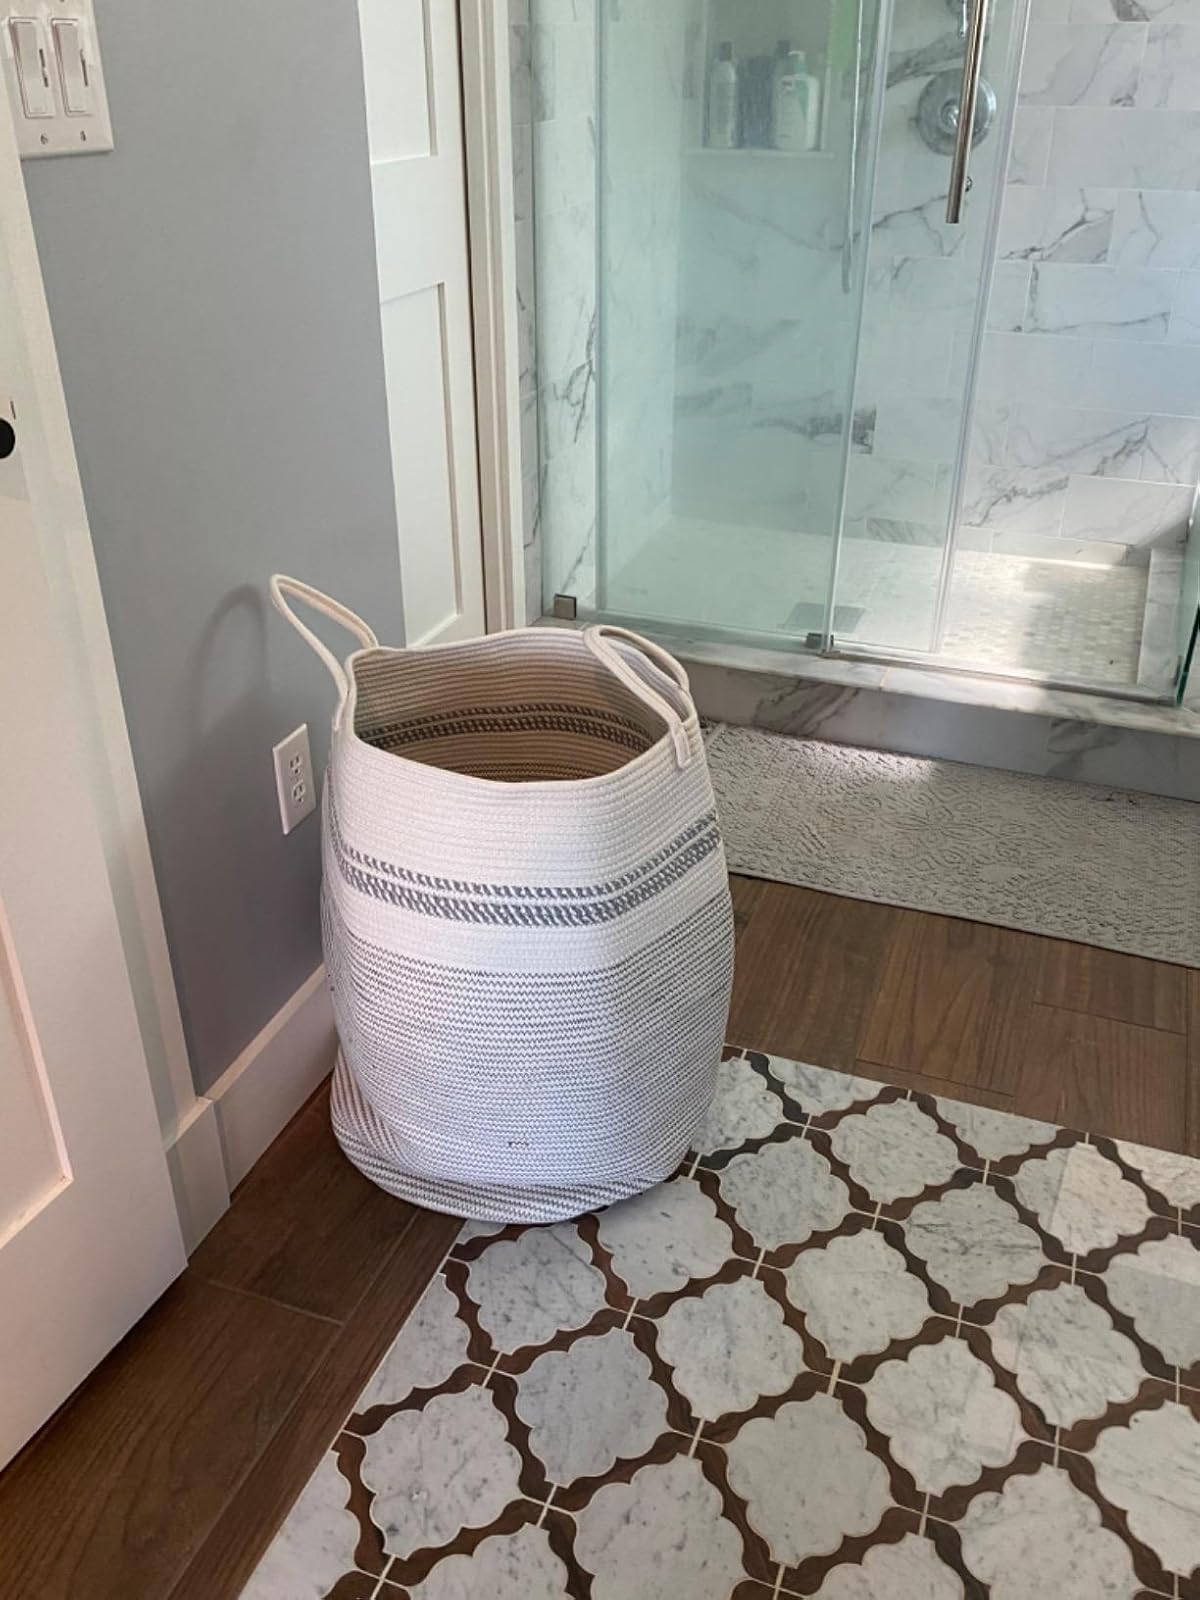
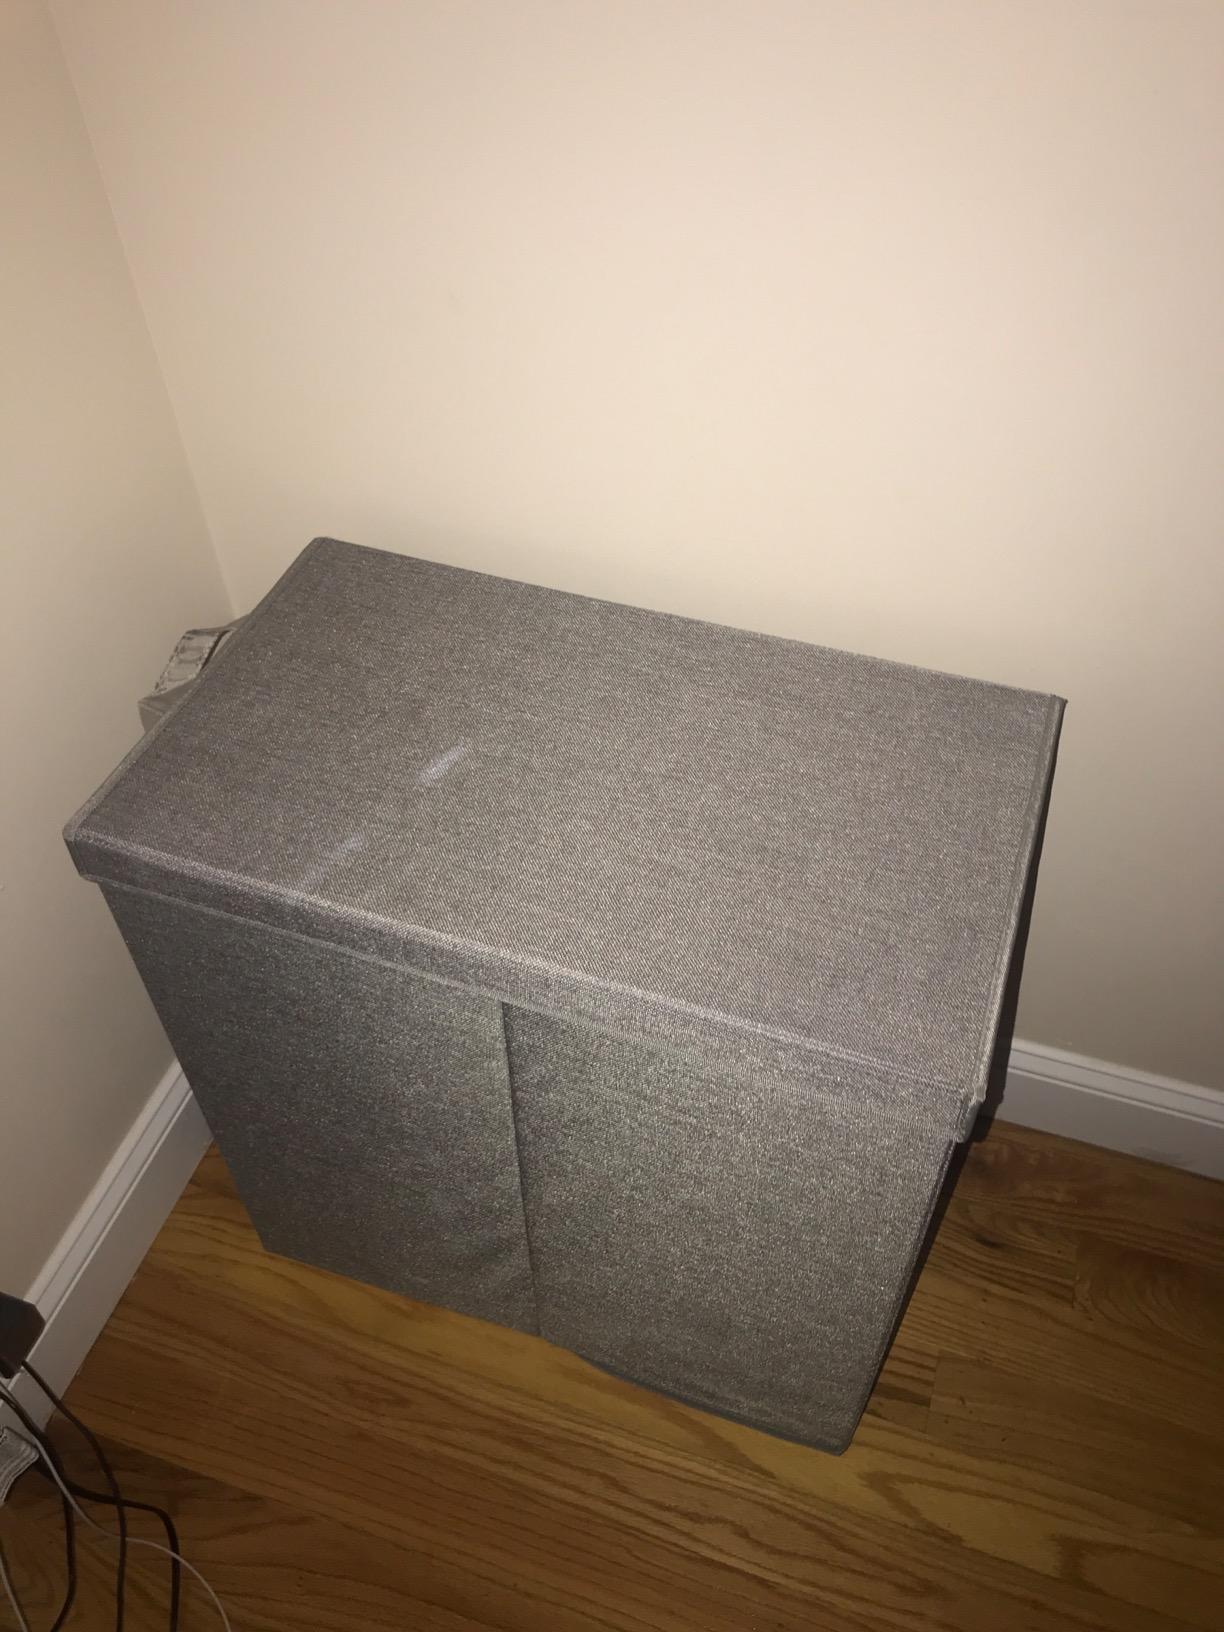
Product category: items_hamper
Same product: no